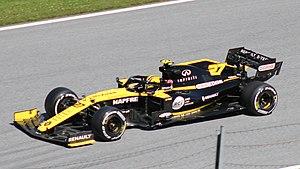
Nicolas « Nico » Hülkenberg, né le 19 août 1987 à Emmerich am Rhein en Rhénanie-du-Nord-Westphalie en Allemagne, est un pilote automobile allemand.